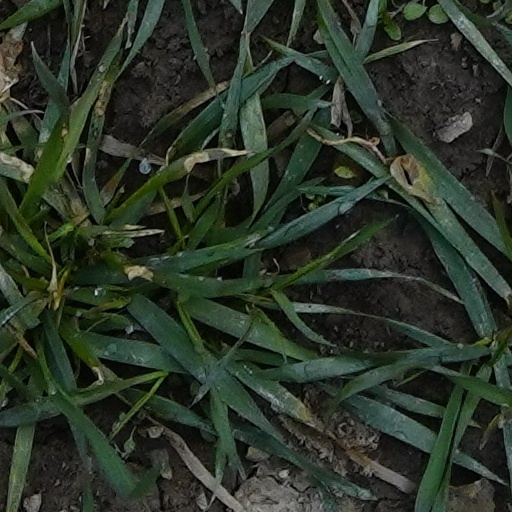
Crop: wheat